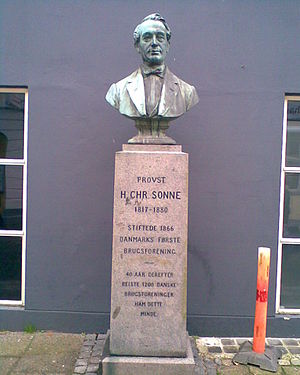
Hans Christian Sonne
Buste af Hans Christian Sonne i Thisted
Buste af grundlæggeren af Danmarks første brugsforening, Hans Christian Sonne, Thisted
Hans Christian Sonne var en dansk teolog og provst.